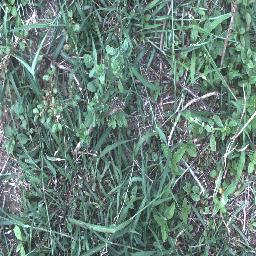
Label: negative